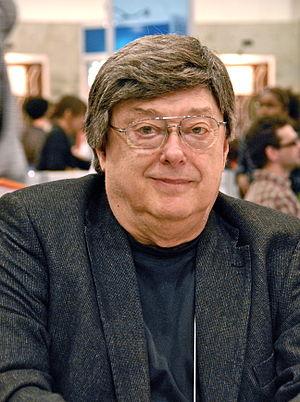
Normand Lester, lors du Salon international du livre de Québec 2012
Le Livre noir du Canada anglais est une trilogie polémique écrite par le journaliste Normand Lester dont le premier tome est paru en 2001. Il présente dans cet essai documenté les fabrications historiques et les injustices commises par le Canada anglais contre les Canadiens français, les juifs, les peuples autochtones, les noirs et d'autres minorités. L'auteur fait un grand survol de l'histoire sombre du Canada. En plus des injustices, le livre relate des gestes de la classe politique fédérale déjà connus mais peu soulignés.
Normand Lester est un journaliste d'enquête québécois, spécialisé dans la politique internationale, dans l'actualité militaire et dans l'écriture d'articles. Il fut, pendant plus de 20 ans, reporter au Téléjournal de la SRC et responsable des enquêtes spéciales au service de l'Information de la télévision publique canadienne.